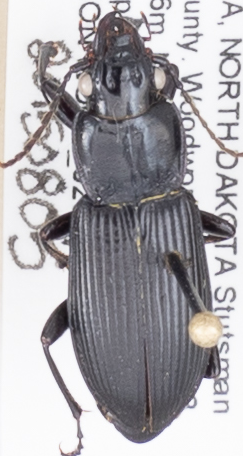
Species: Pterostichus melanarius melanarius
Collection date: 2015-08-05
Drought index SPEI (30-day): -0.788
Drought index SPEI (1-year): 0.23
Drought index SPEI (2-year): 0.54